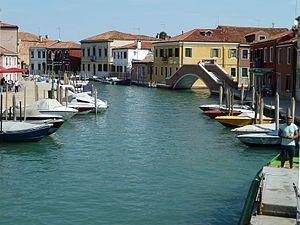
Ponte di San Martino Murano
Le Canale di San Donato est un canal lagunaire de l'île de Murano.